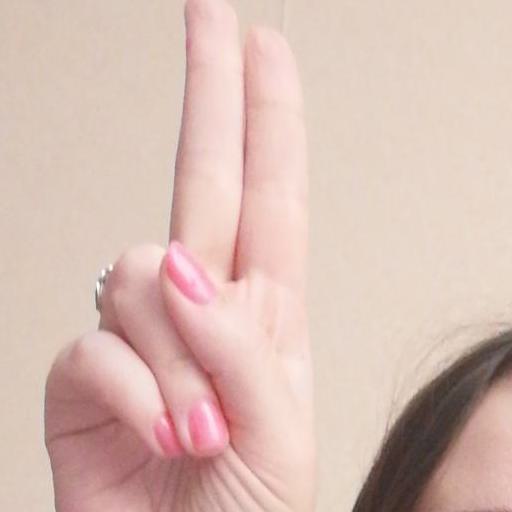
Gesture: two_up